Sikhism in Canada

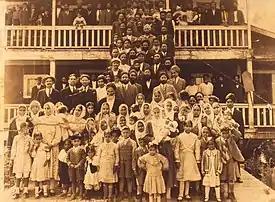
Sikh settlement in the Queensborough neighbourhood of New Westminster, 1931

In 1908, a series of ordinances were passed by the federal government, by which Indian immigrants entering Canada had to have 200 Canadian dollars (vs. 25 for Europeans). They also had to arrive directly from the area of birth/nationality- even though there was no direct route between India and Canada. Because of this legislation, in 1914, a Japanese ship called Komagata Maru chartered by a Sikh businessman which sailed from Hong Kong to Vancouver (with multiple stops) was not allowed to dock at the final port. The ship, which had 376 passengers (340 Sikhs), had to spend over 2 months offshore and only 20 former Canadian residents were allowed to disembark.